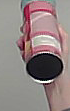
Product: pringles_original